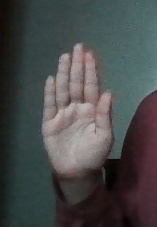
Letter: seen